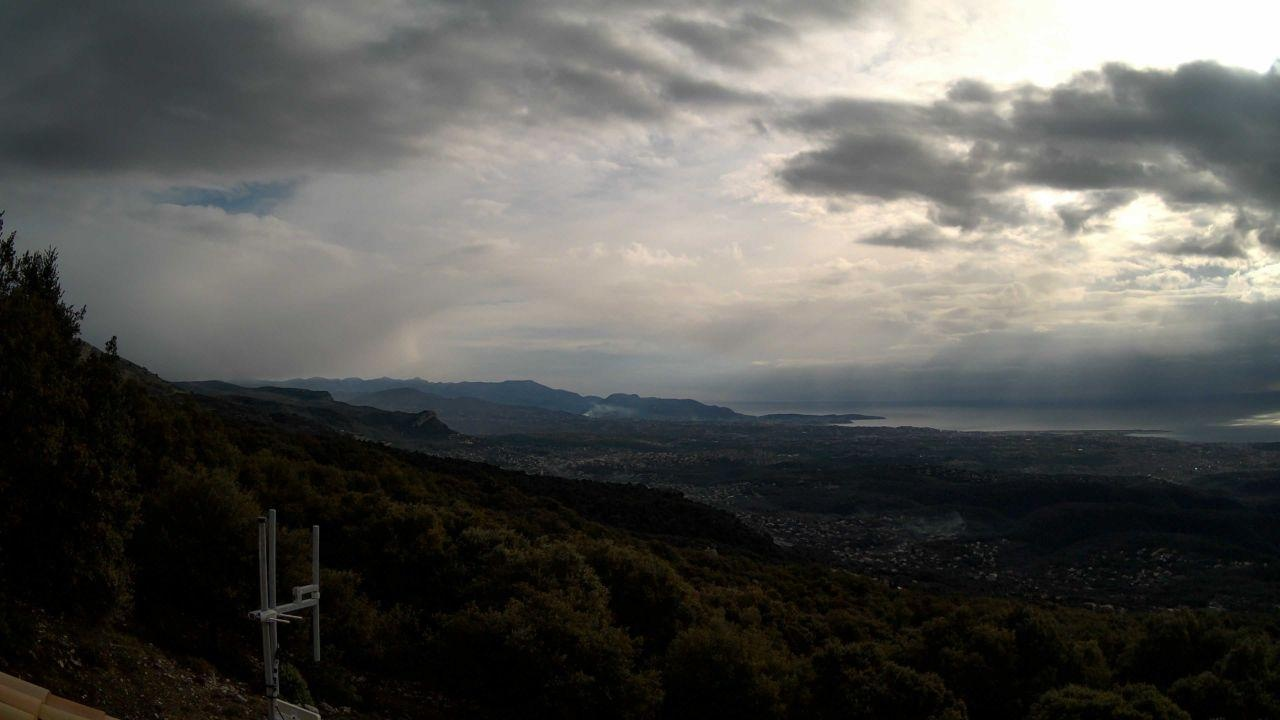
Fire: no
Smoke: yes